Telstra

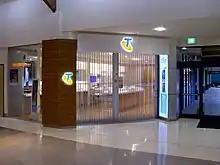
Telstra Store in the Sturt Mall in Wagga Wagga

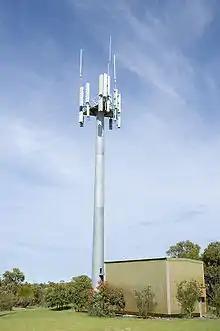
Telstra mobile phone base station in Wireless Hill Park, Western Australia

Telstra owns and operates a series of retail stores known as Telstra Stores. Some are directly owned and operated by Telstra and some are operated by licensees.